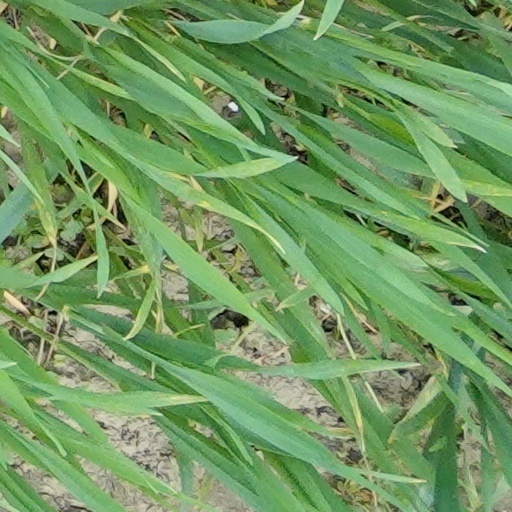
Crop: wheat